Revival of the Hebrew language

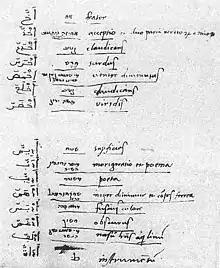
Arabic–Hebrew–Latin dictionary, 1524

The revival of the Hebrew language took place in Europe and Palestine toward the end of the 19th century and into the 20th century, through which the language's usage changed from the purely sacred language of Judaism to a spoken and written language used for daily life among the Jews in Palestine, and later Israel. Eliezer Ben-Yehuda is often regarded as the "reviver of the Hebrew language" having been the first to raise the concept of reviving Hebrew and initiating a project known as the Ben-Yehuda Dictionary. The revitalization of Hebrew was then ultimately brought about by its usage in Jewish settlement in Ottoman Palestine that arrived in the waves of migration known as the First Aliyah and the Second Aliyah. In Mandatory Palestine, Modern Hebrew became one of three official languages and after the Israeli Declaration of Independence in 1948, one of two official languages of Israel, along with Modern Arabic. In July 2018, made Hebrew the sole national language of the State of Israel, while giving Arabic a "special status".